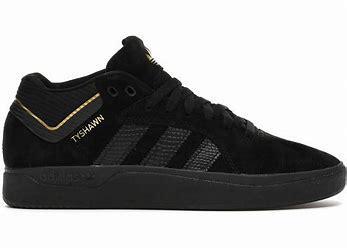
Brand: Adidas
Model: Tyshawn